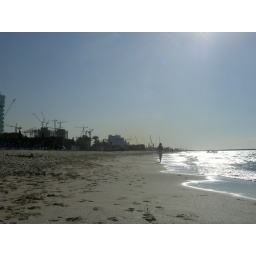
beach in the building site known as dubai